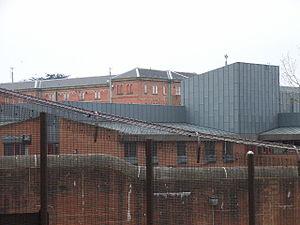
L'hôpital Broadmoor ou asile de Broadmoor est un hôpital psychiatrique de haute sécurité situé à Crowthorne dans l'autorité unitaire de Bracknell Forest, dans le Berkshire, au Royaume-Uni. Il est le plus connu des trois hôpitaux psychiatriques de haute sécurité d'Angleterre, les deux autres étant l'hôpital Ashworth et l'hôpital Rampton.